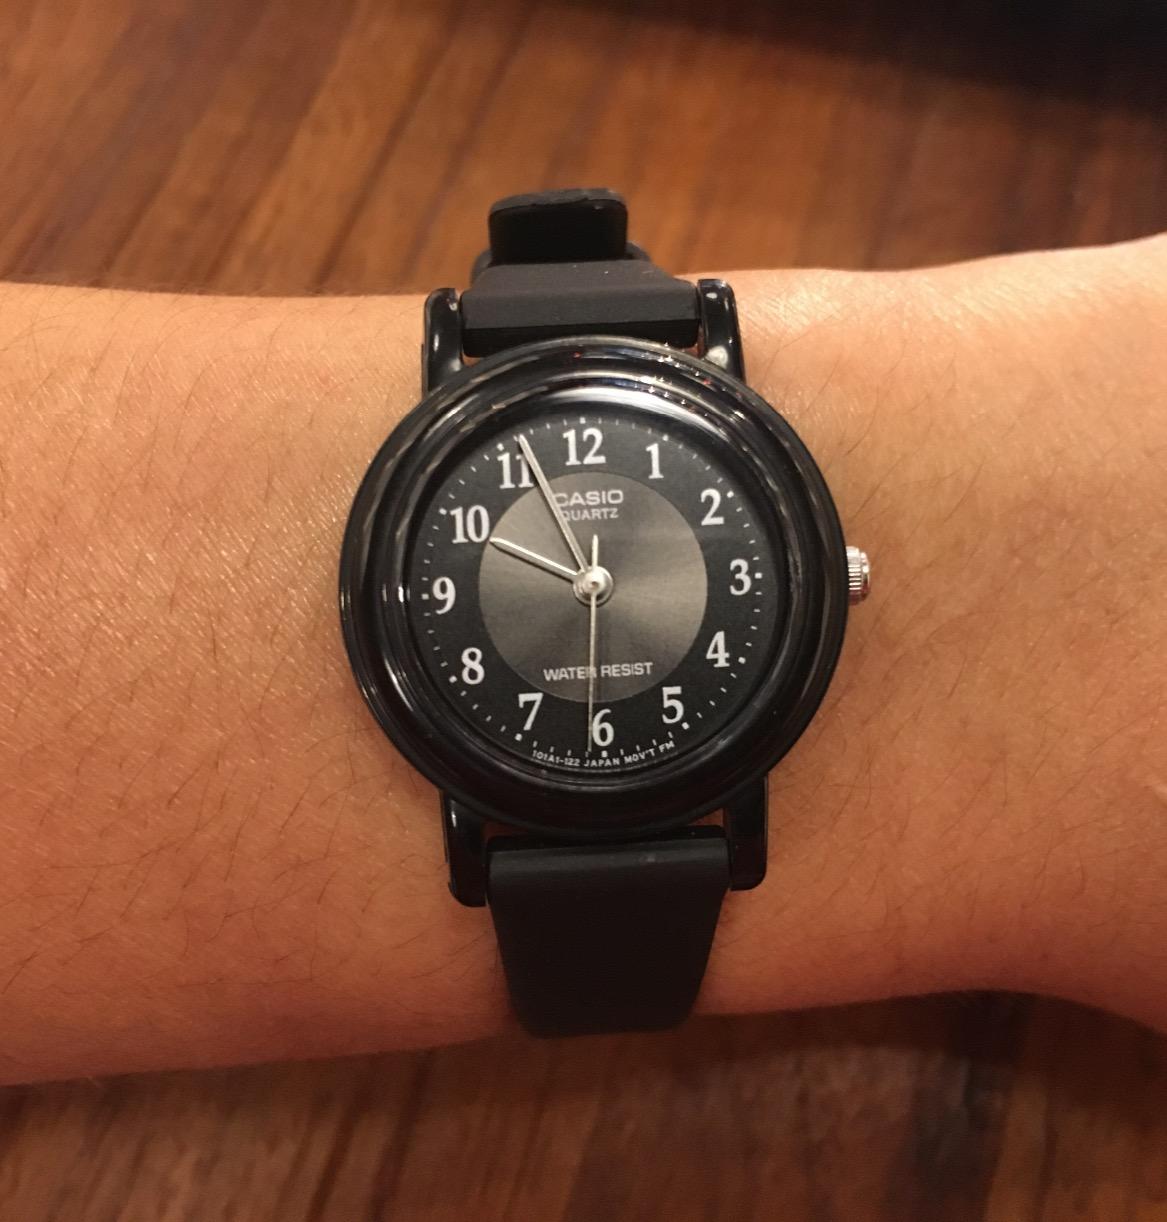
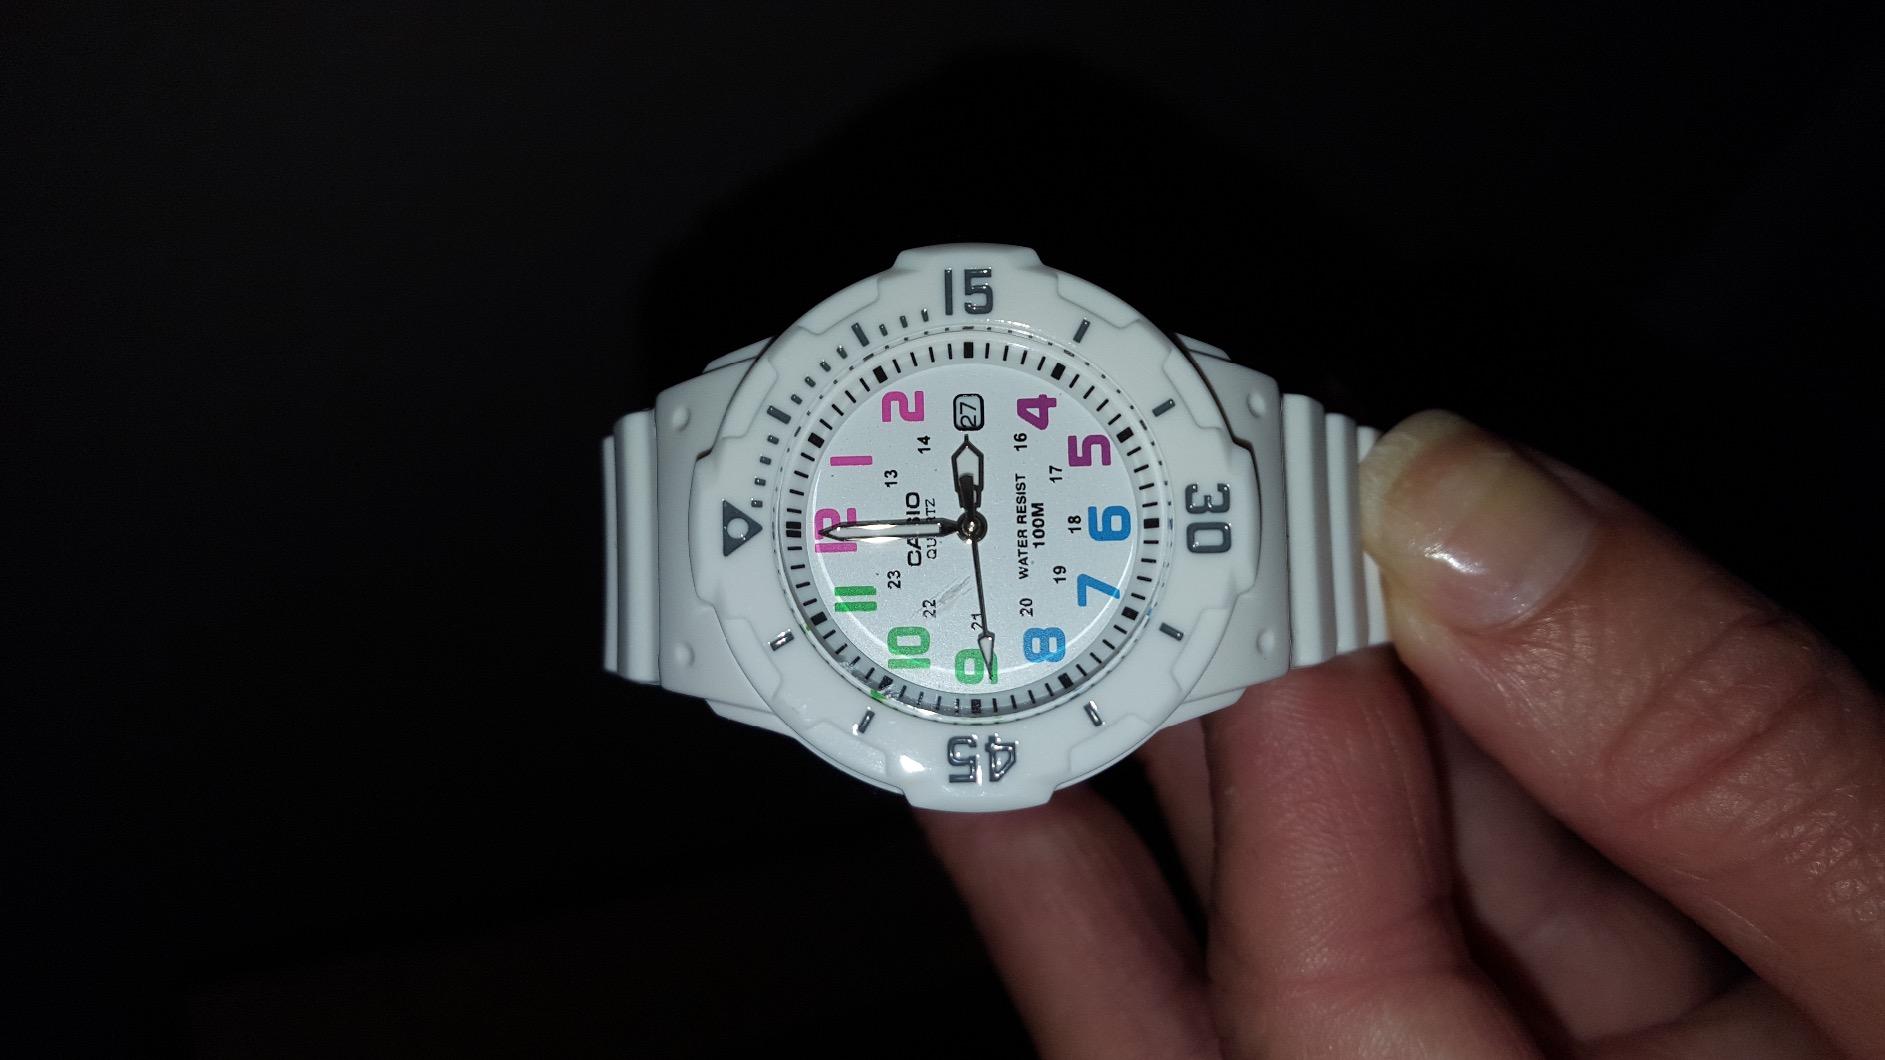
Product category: accessories_watch
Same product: no